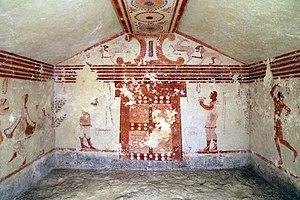
La tombe Cardarelli est une des tombes peintes étrusques de la nécropole de Monterozzi, proche de la ville de Tarquinia.